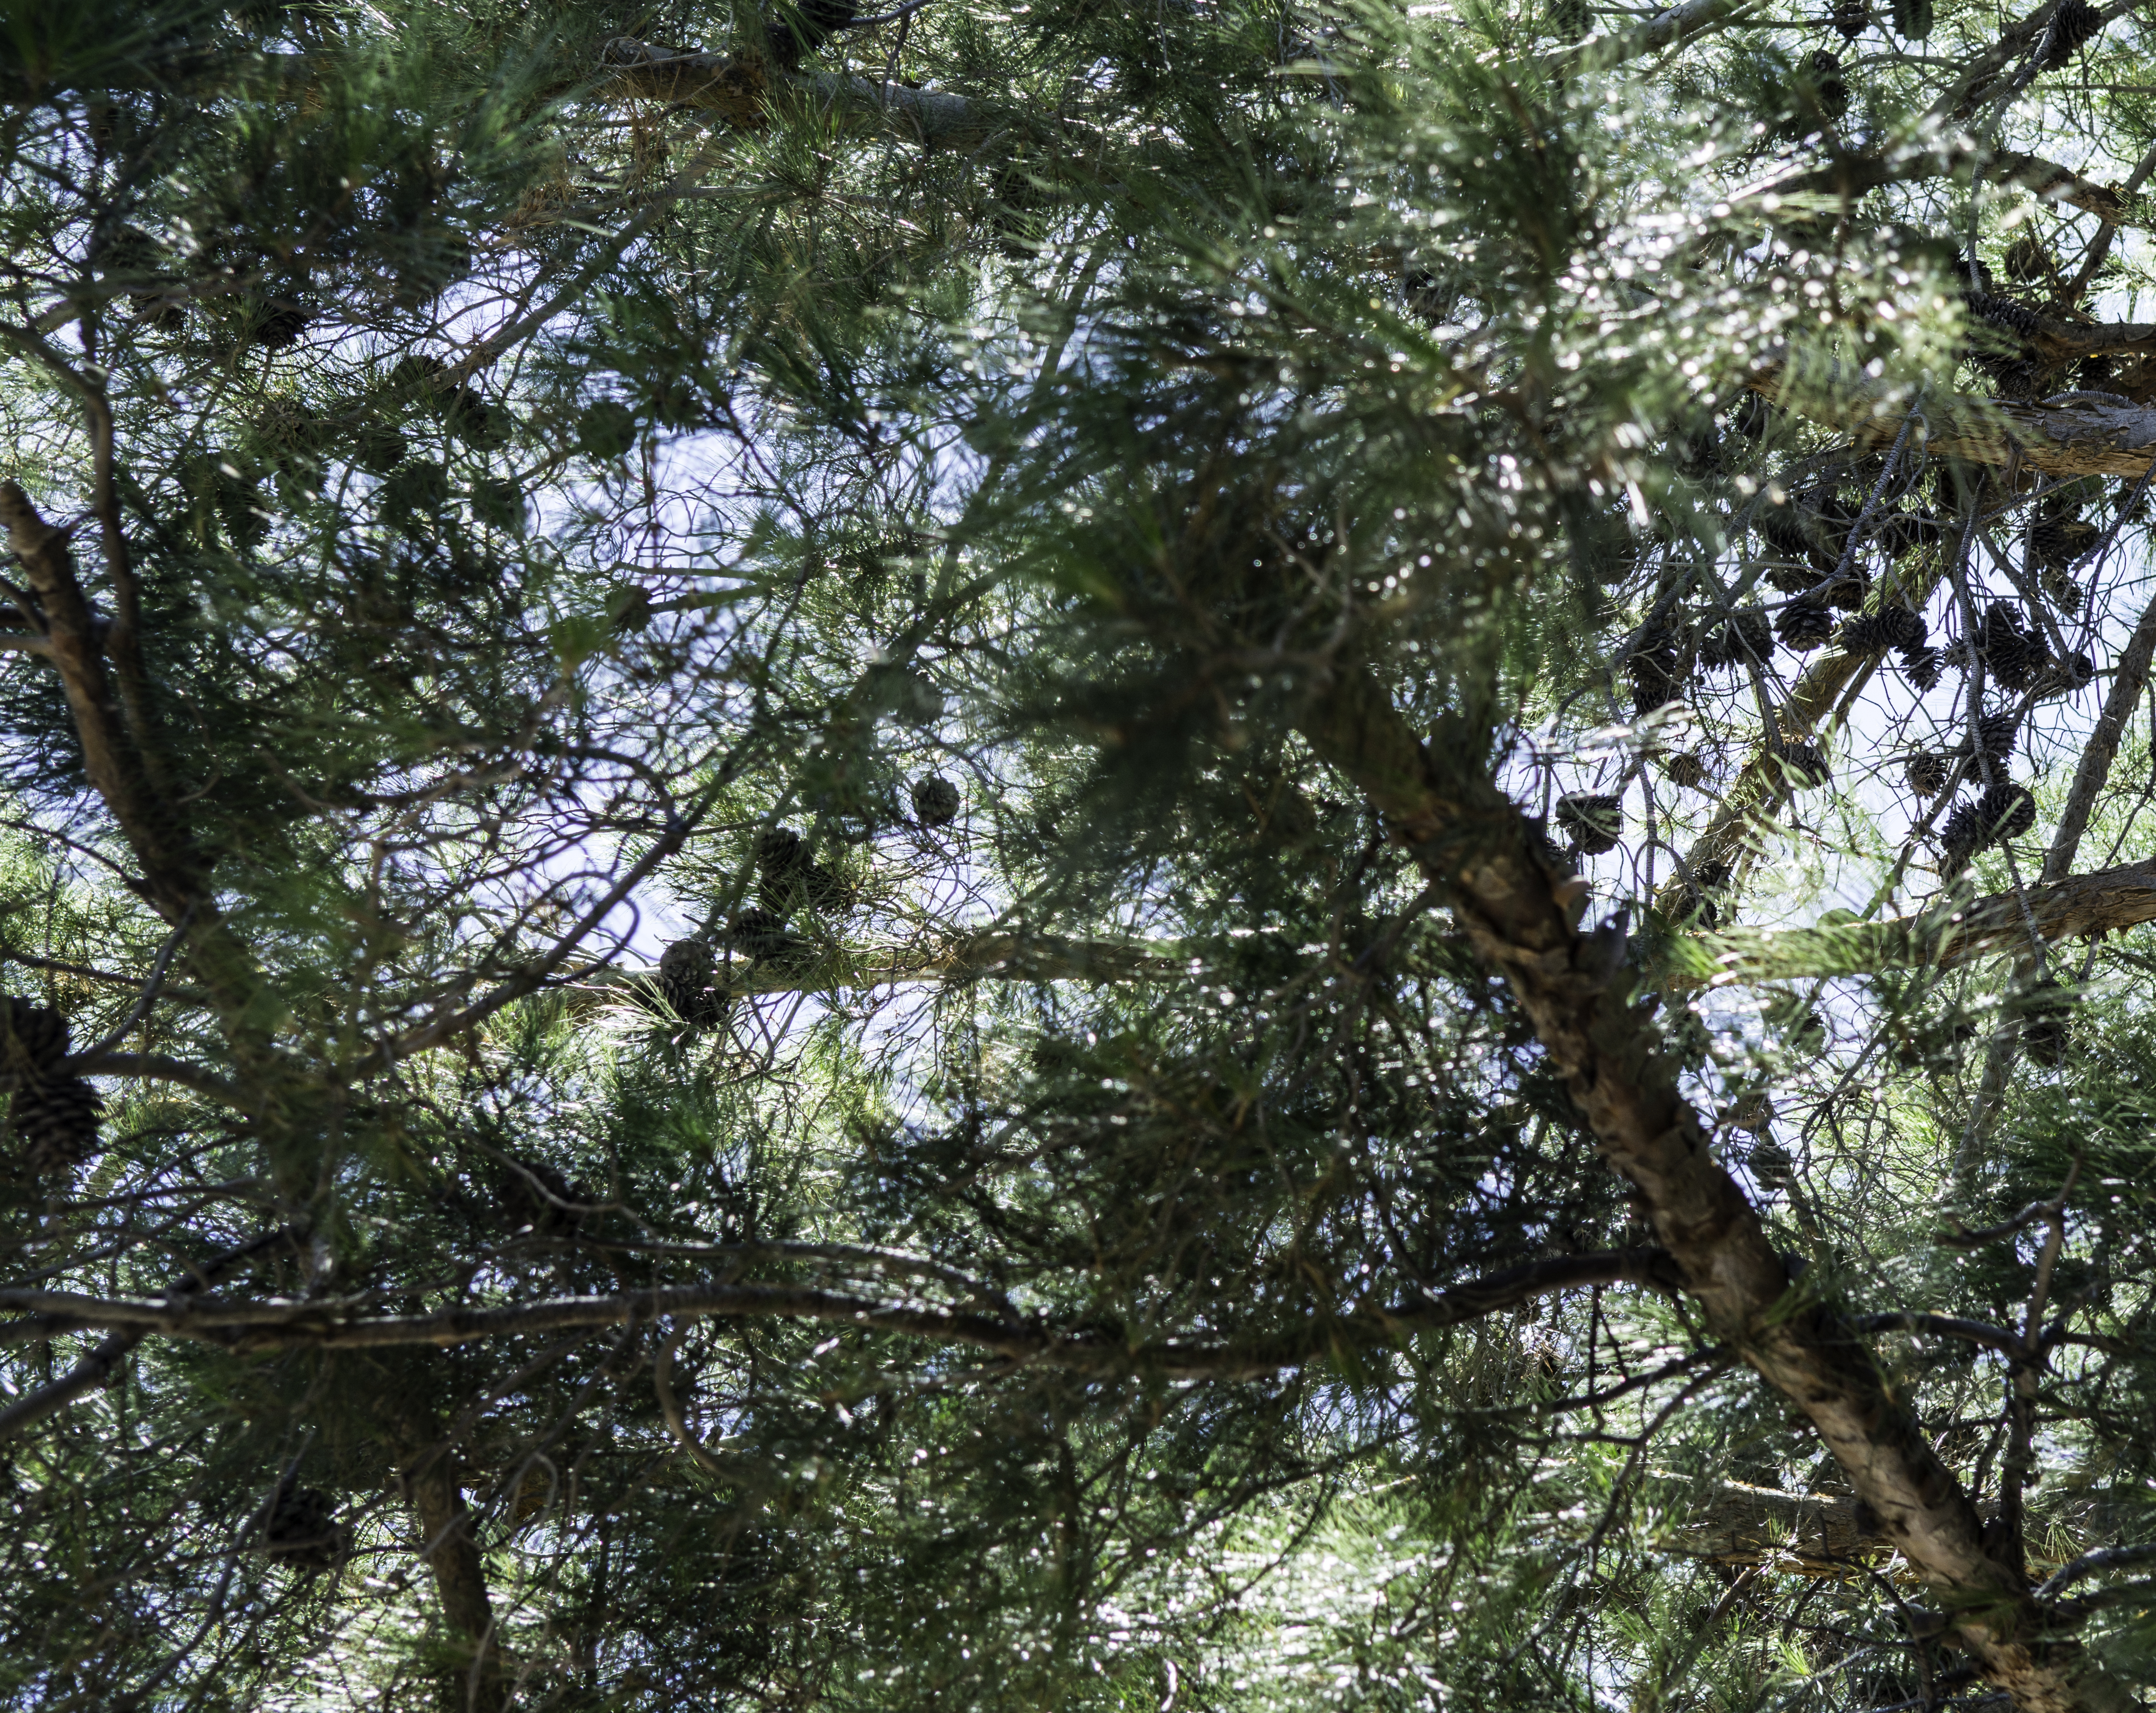
tree, forest, branch, plant, flower, wildlife, jungle, botany, flora, rainforest, woodland, habitat, ecosystem, natural environment, woody plant, land plant